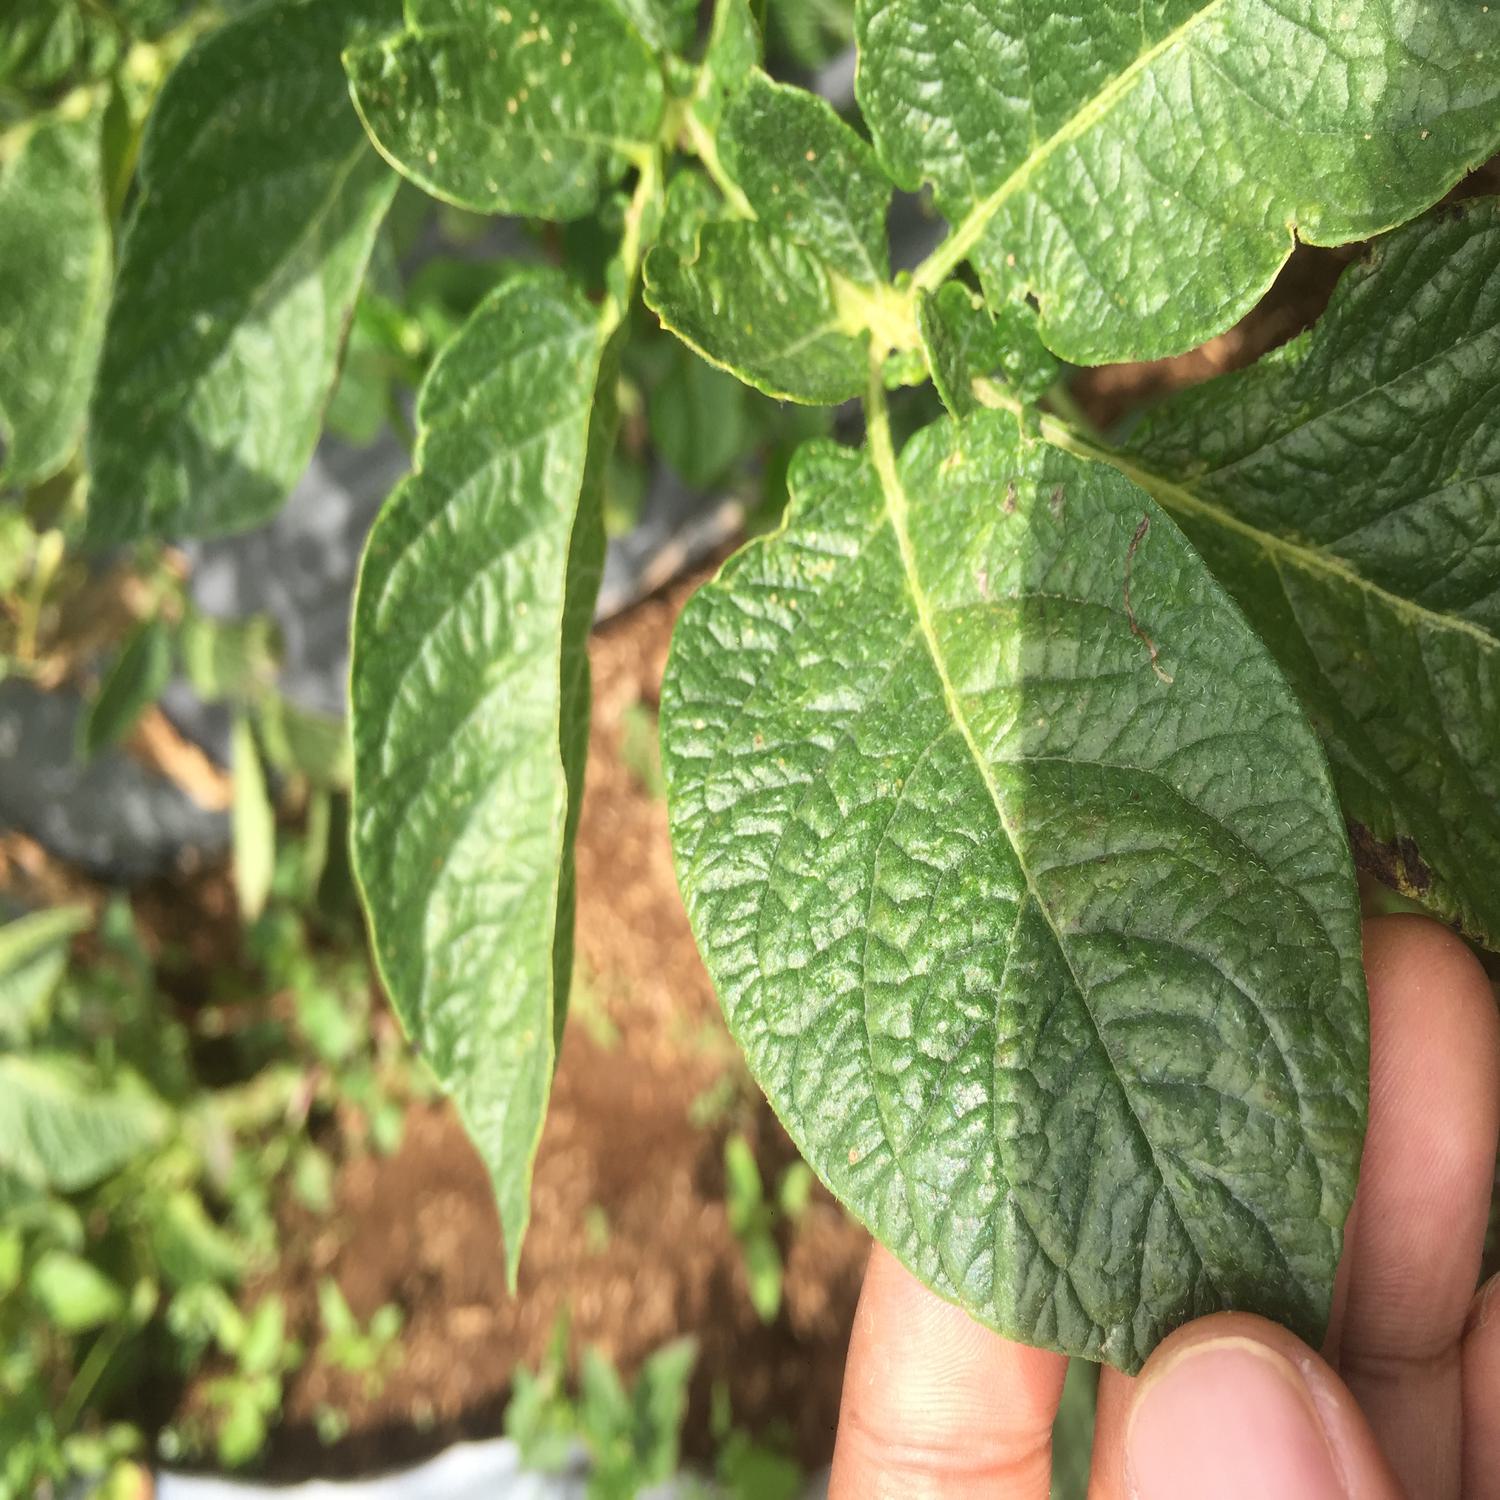
Label: Virus